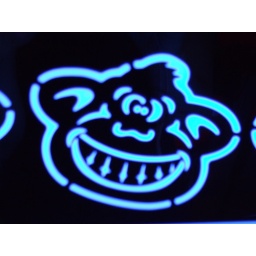
The sign at some cocktail bar in town